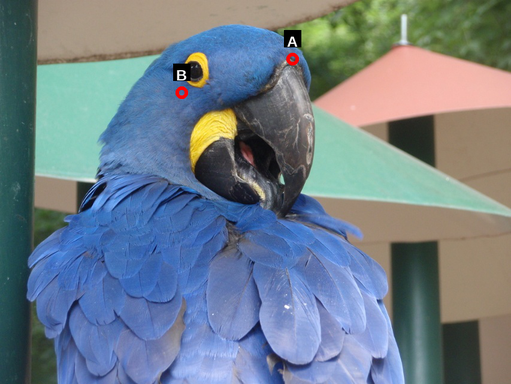
Question: Two points are circled on the image, labeled by A and B beside each circle. Which point is closer to the camera?
Select from the following choices.
(A) A is closer
(B) B is closer
Answer: A